Electronic funds transfer

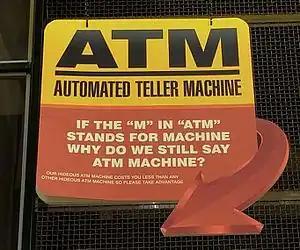
ATM

EFT transactions are known by a number of names across countries and different payment systems. For example, in the United States, they may be referred to as "electronic checks" or "e-checks". In the United Kingdom, the term "BACS Payment", "bank transfer" and "bank payment" are used, in Canada, "e-Transfer" is used, while in several European countries "giro transfer" is the common term.